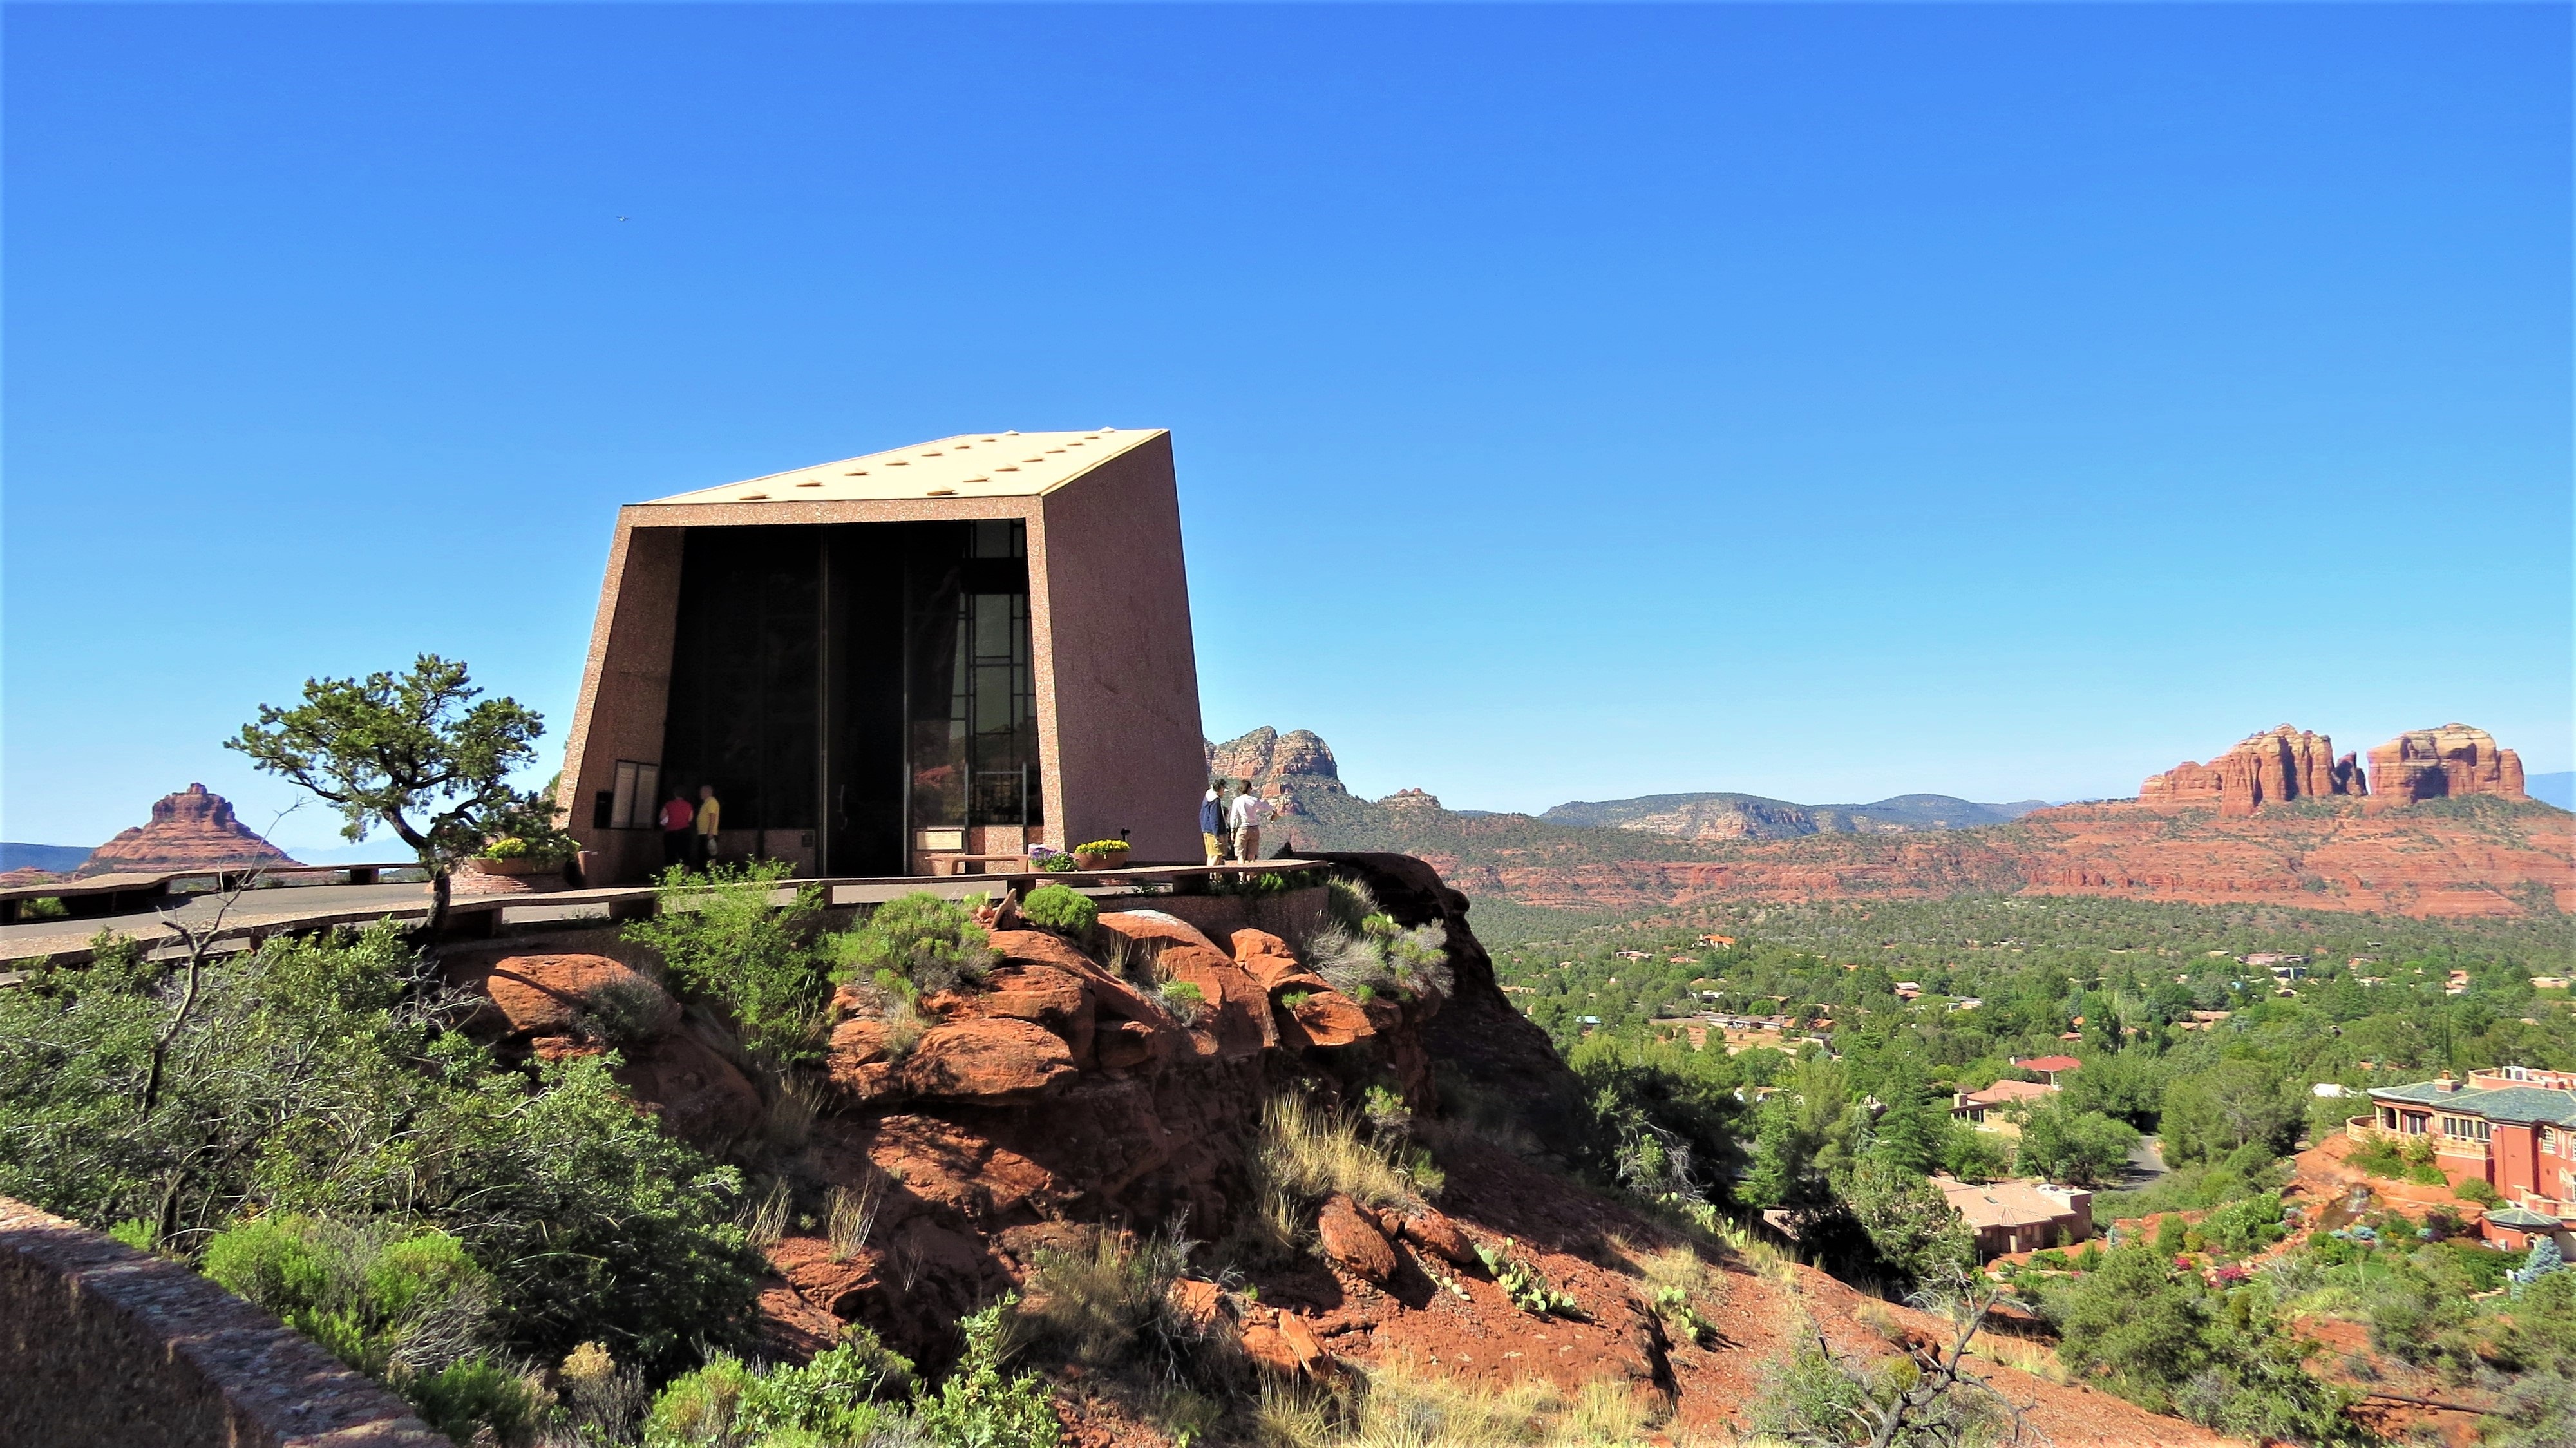
landscape, desert, village, red, scenic, landmark, tourism, arizona, sedona